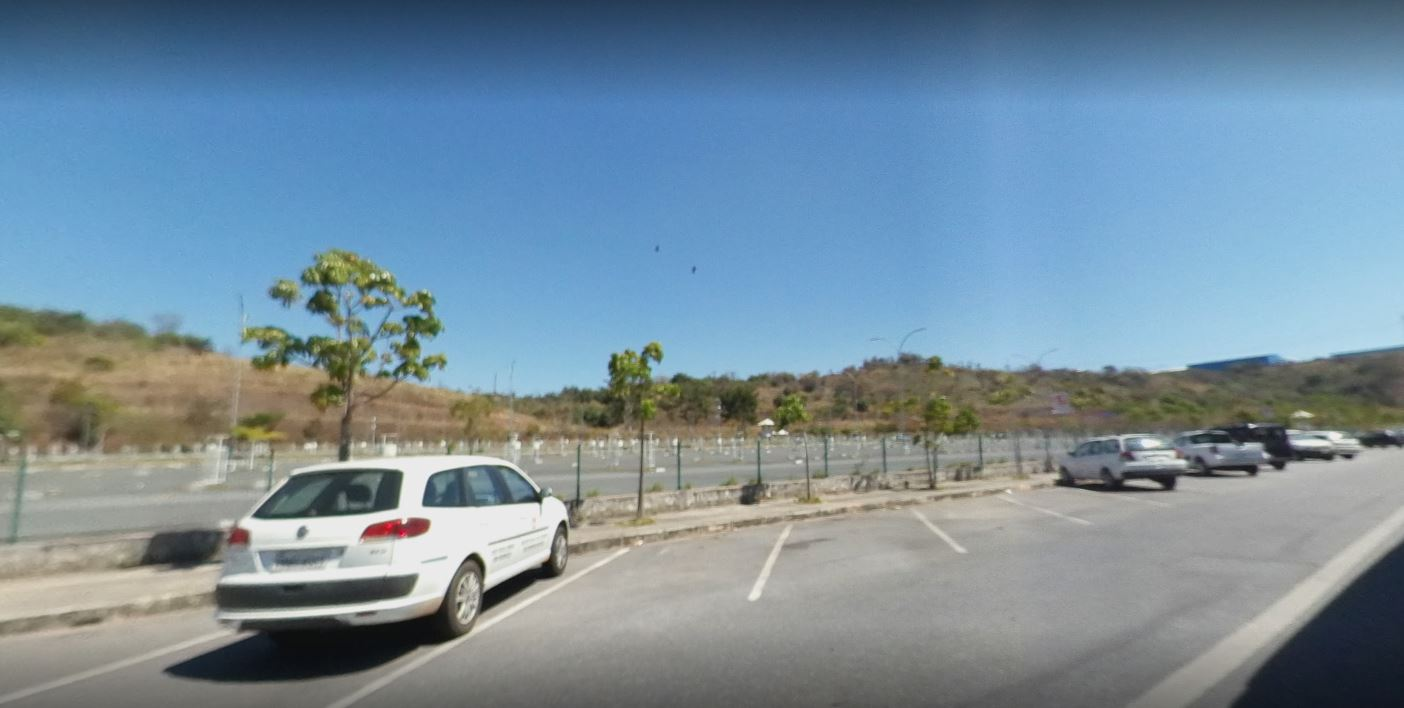
Fire: no
Smoke: no